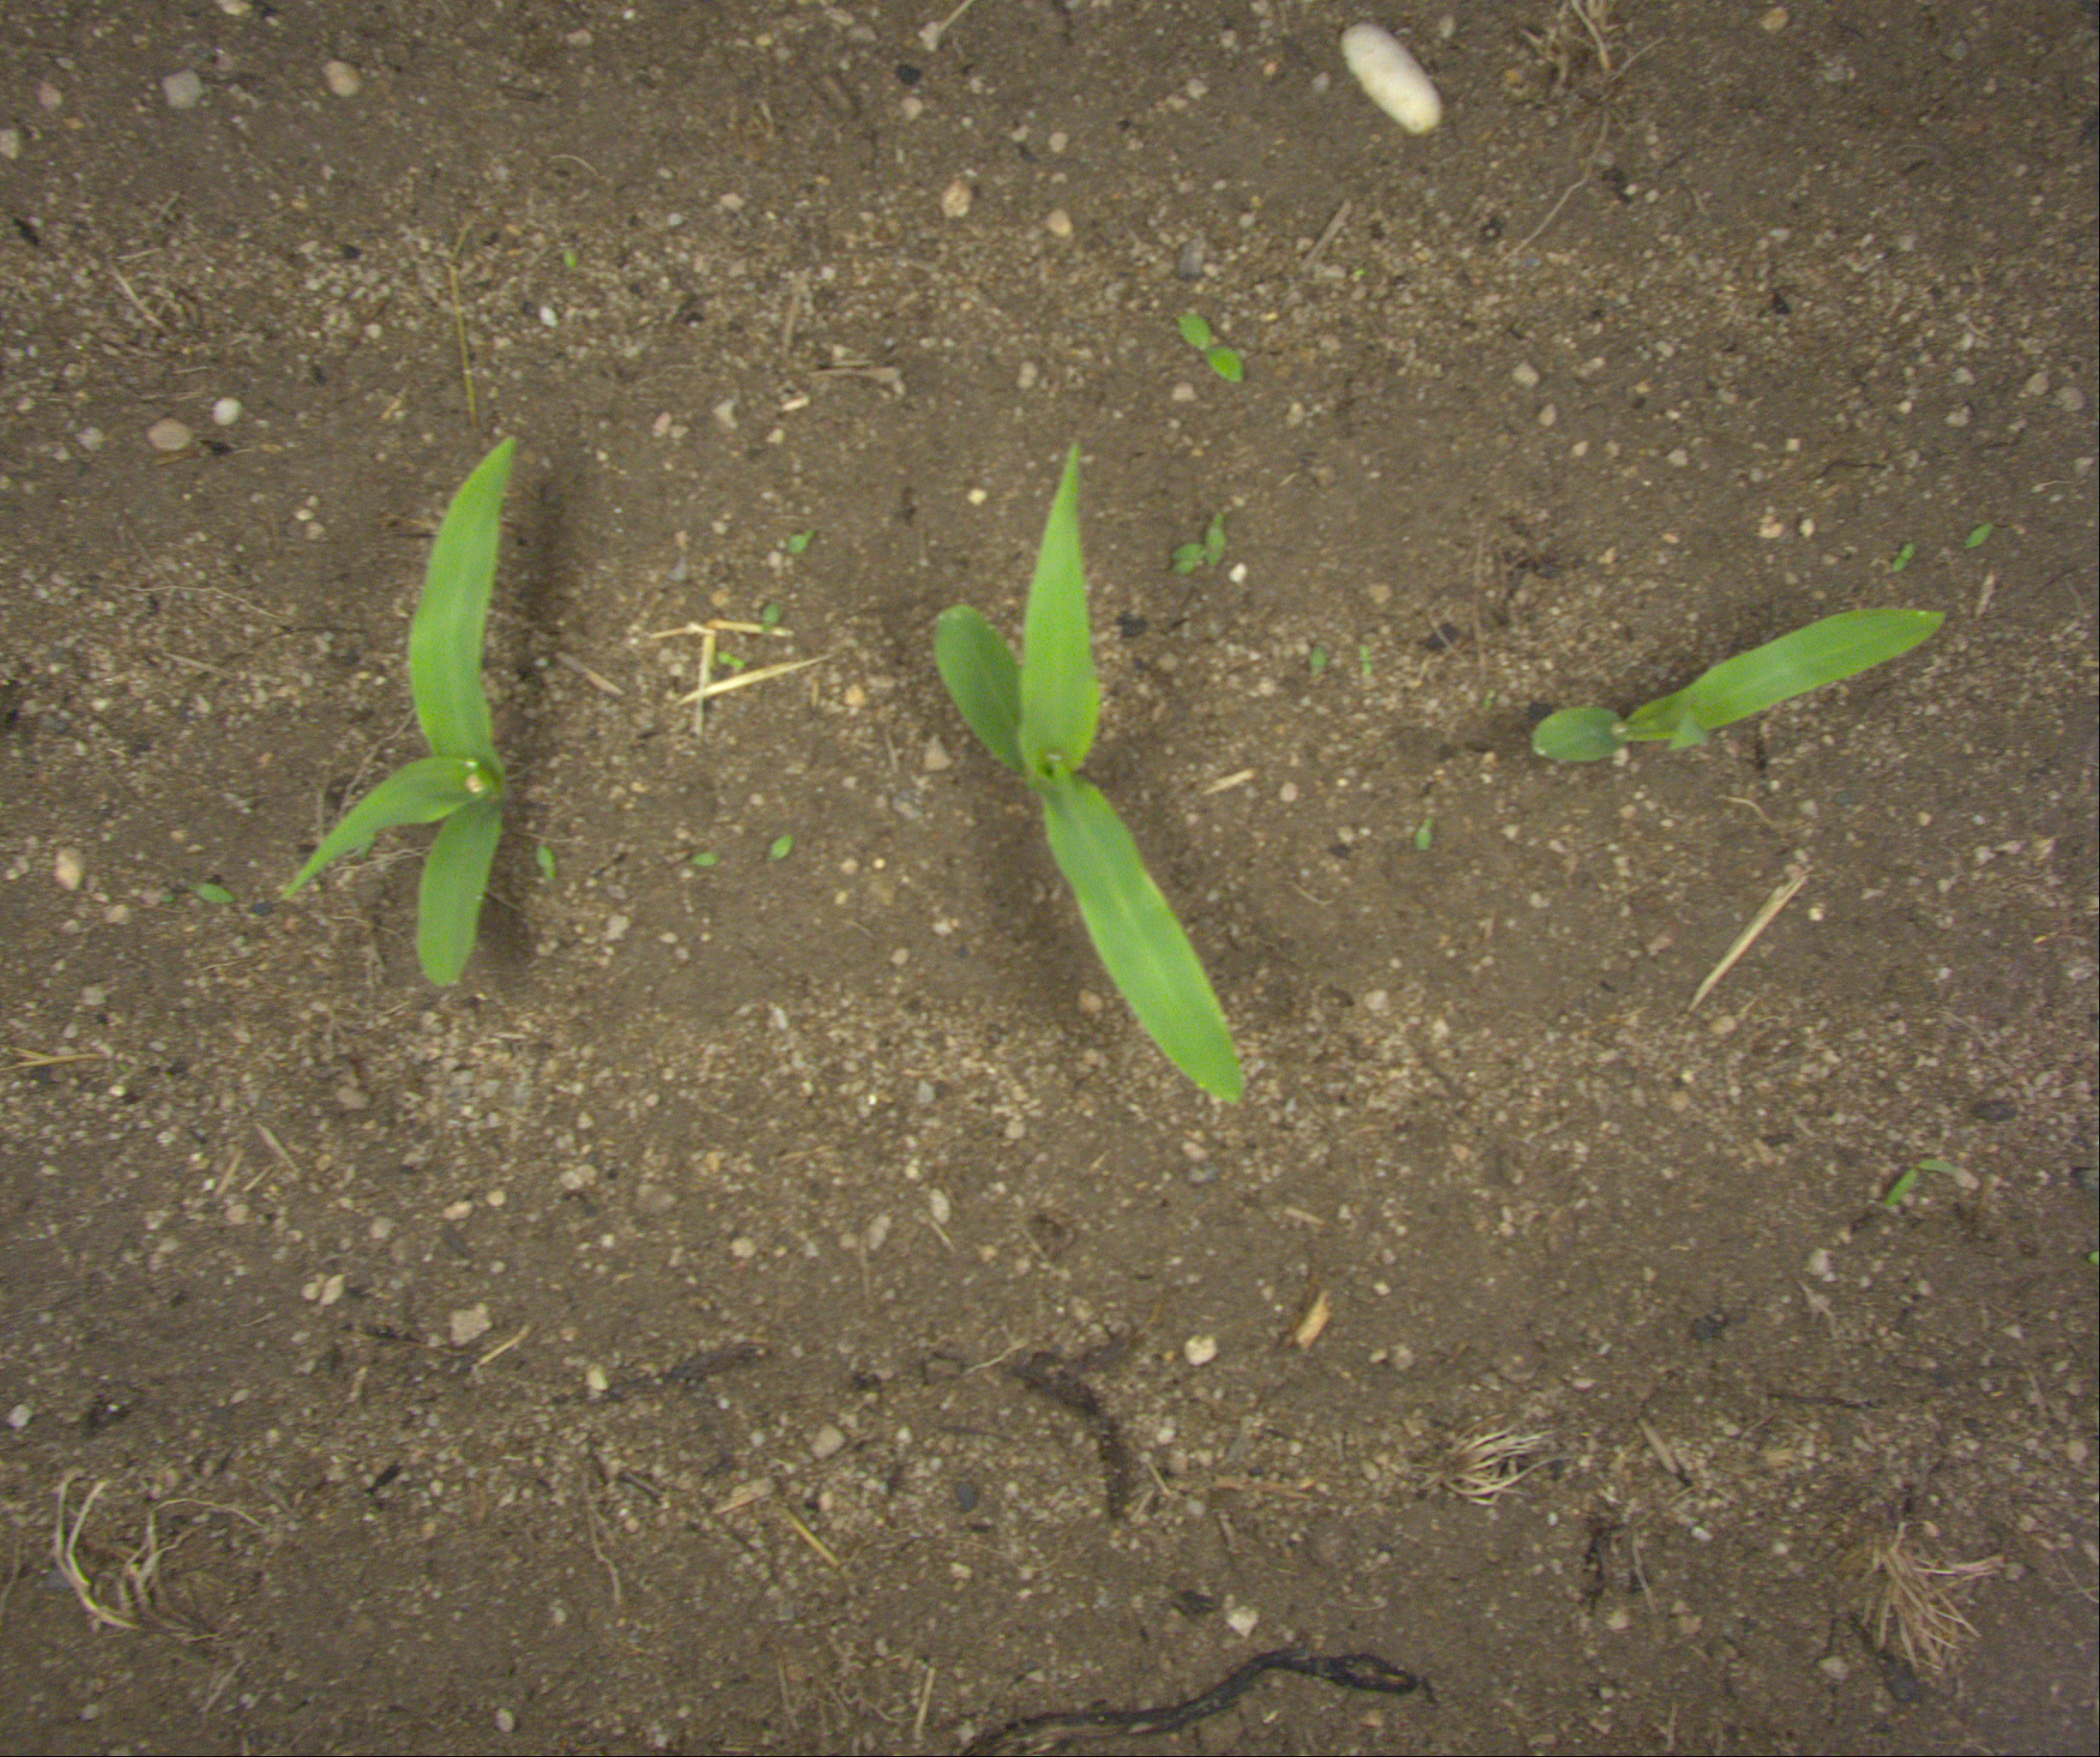
Crop: maize
Objects: maize, maize, maize